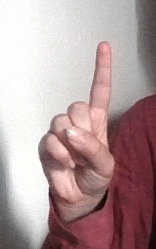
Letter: bb